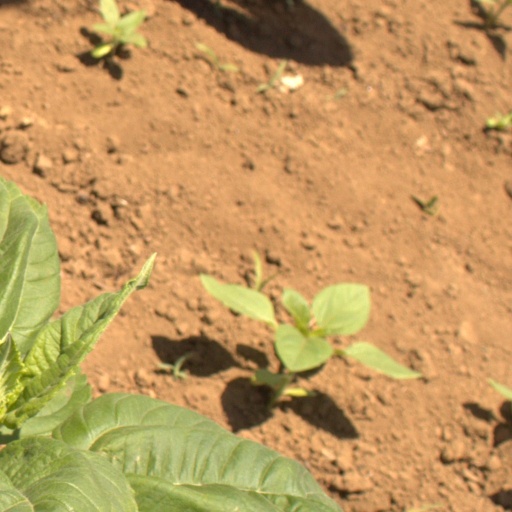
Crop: Jerusalem artichoke